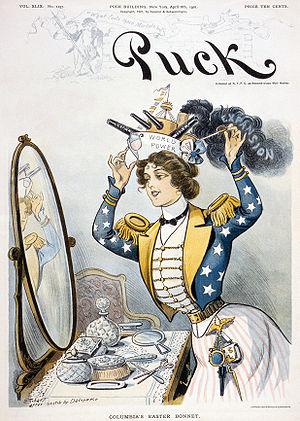
Couverture du magazine Puck du 6 avril 1901. «
Puck est un magazine hebdomadaire satirique illustré américain publié de mars 1871 à septembre 1918.